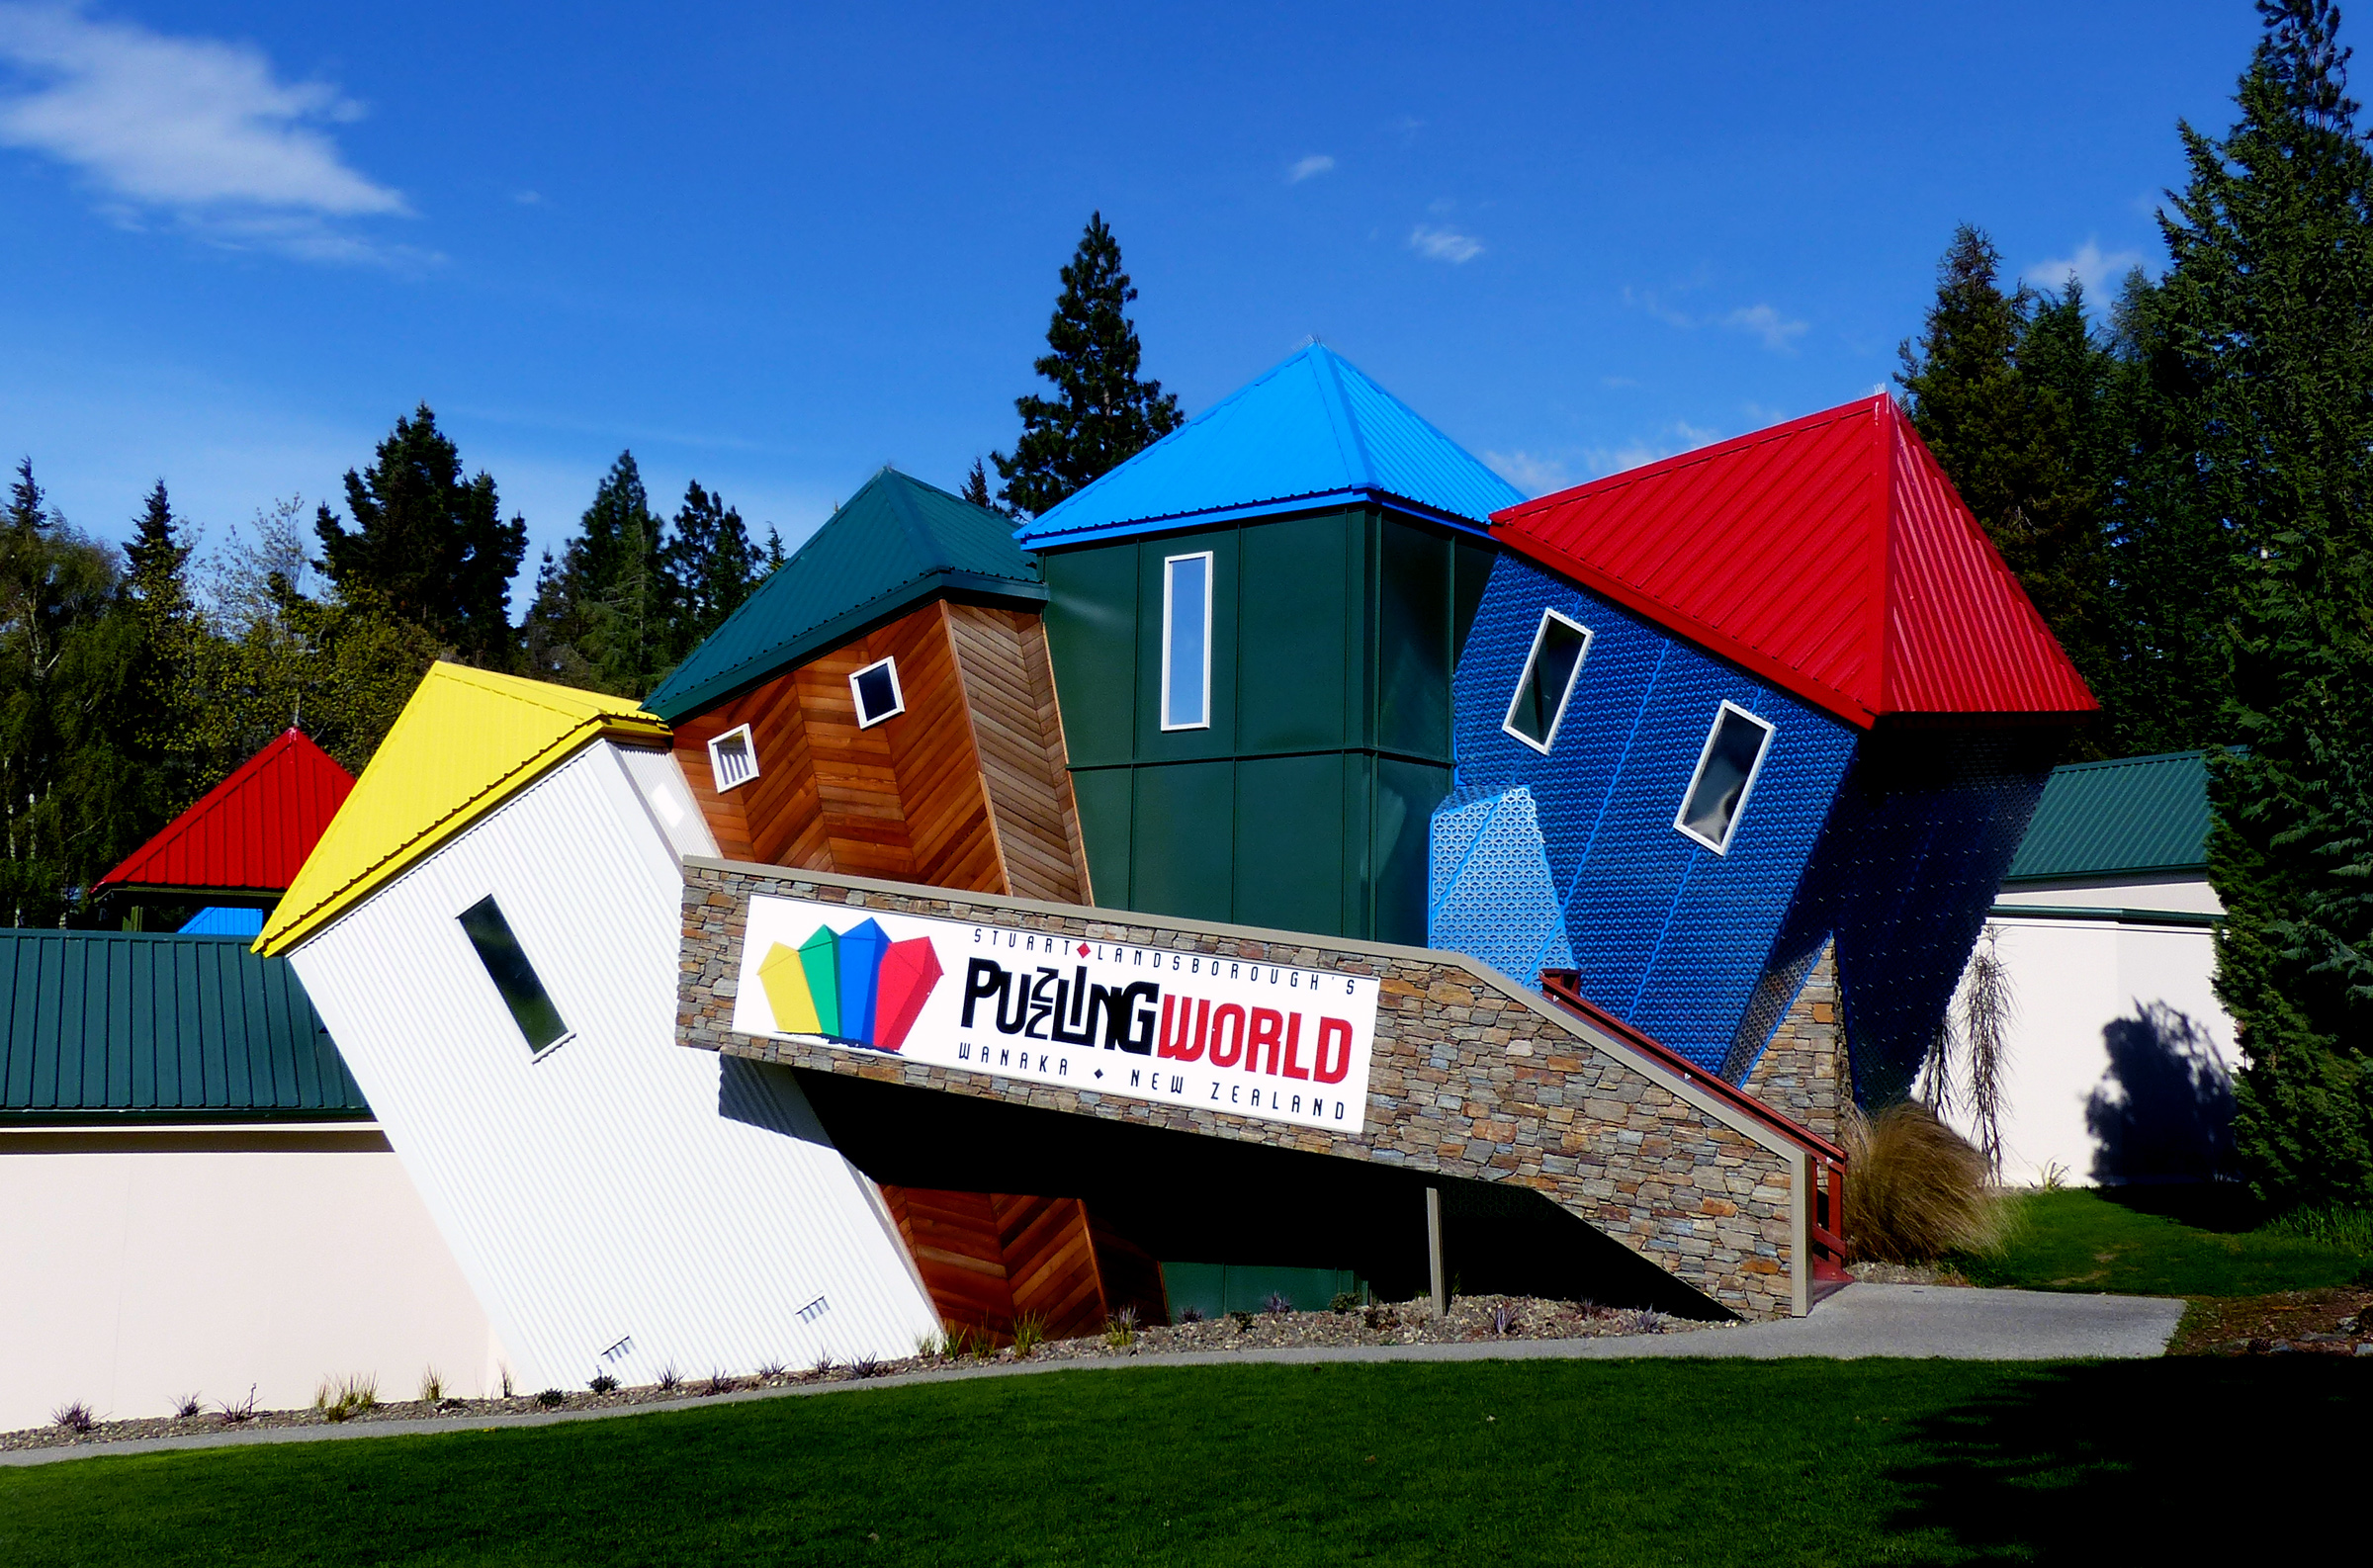
farm, house, building, barn, home, mountain range, vacation, cottage, estate, wanaka, panasonicdmcfz200, puzzlingworldwanakanz, croockedhouse, puxxles, rural area